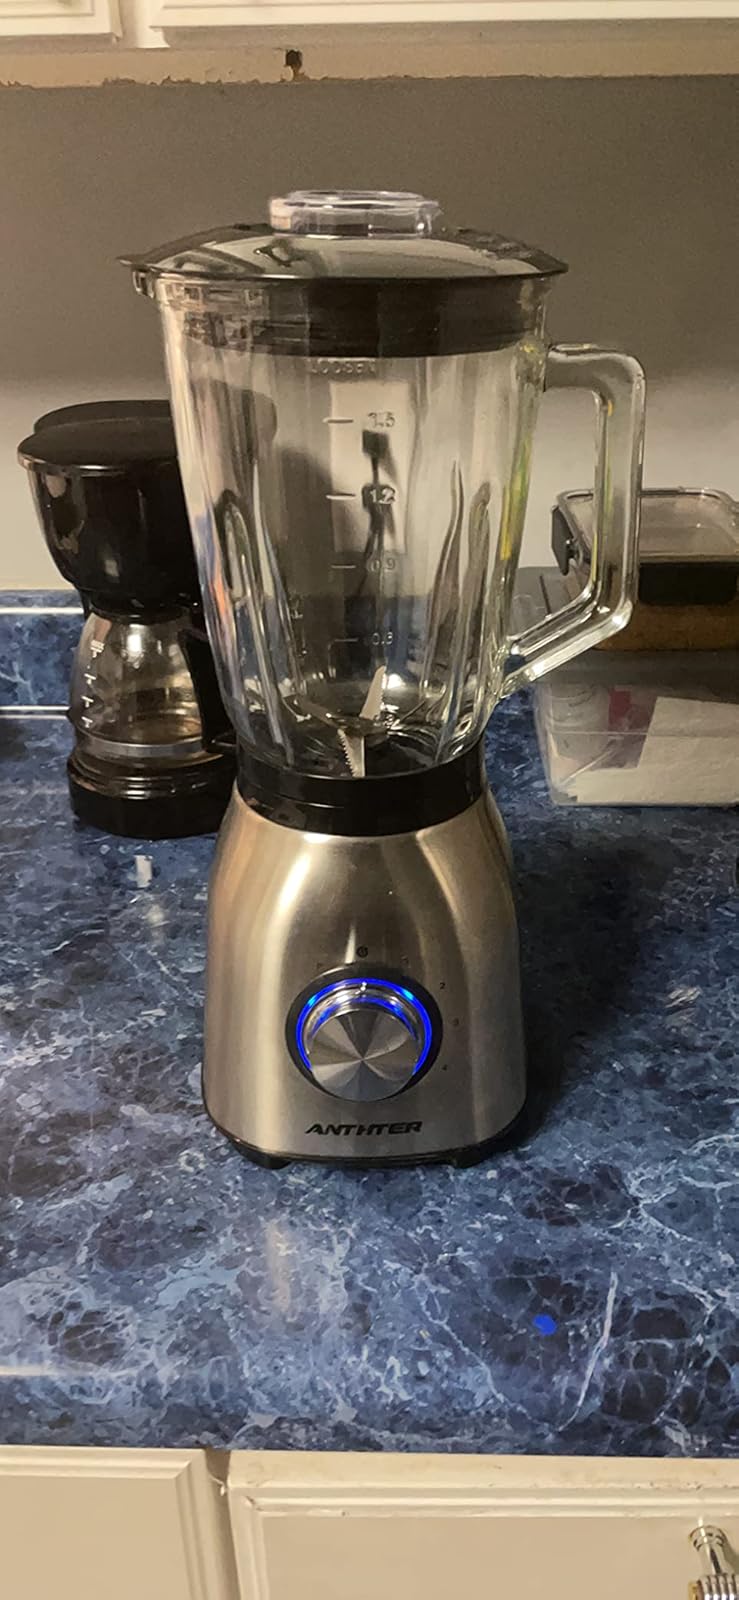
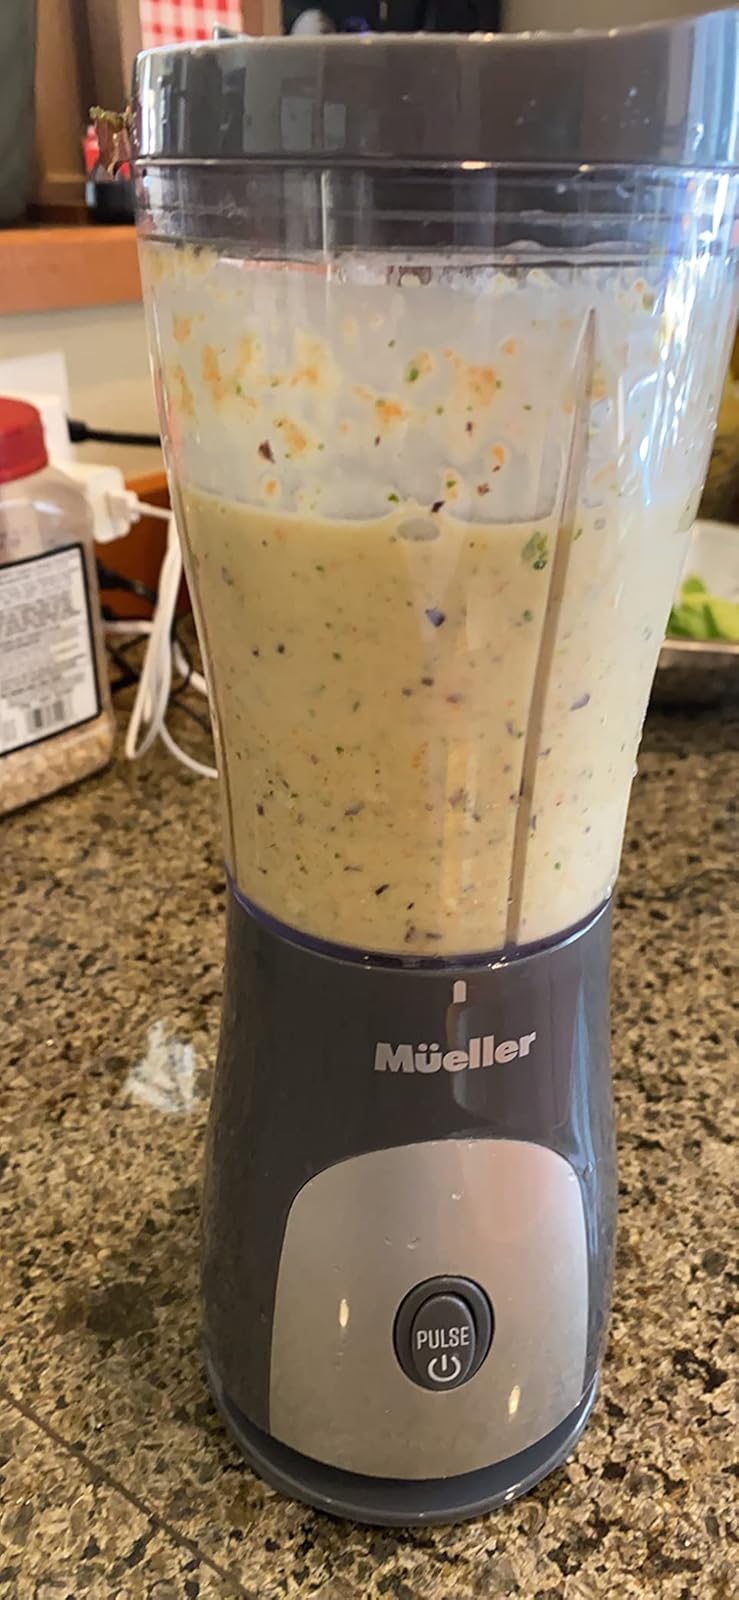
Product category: items_blender
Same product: no